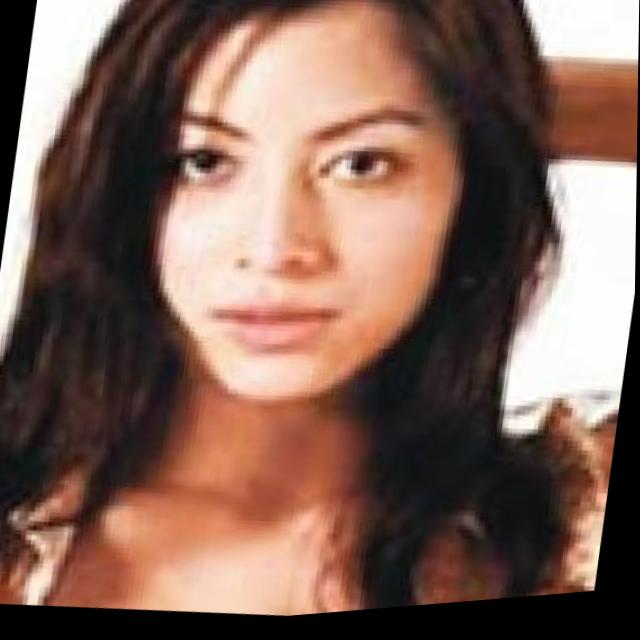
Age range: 21-44